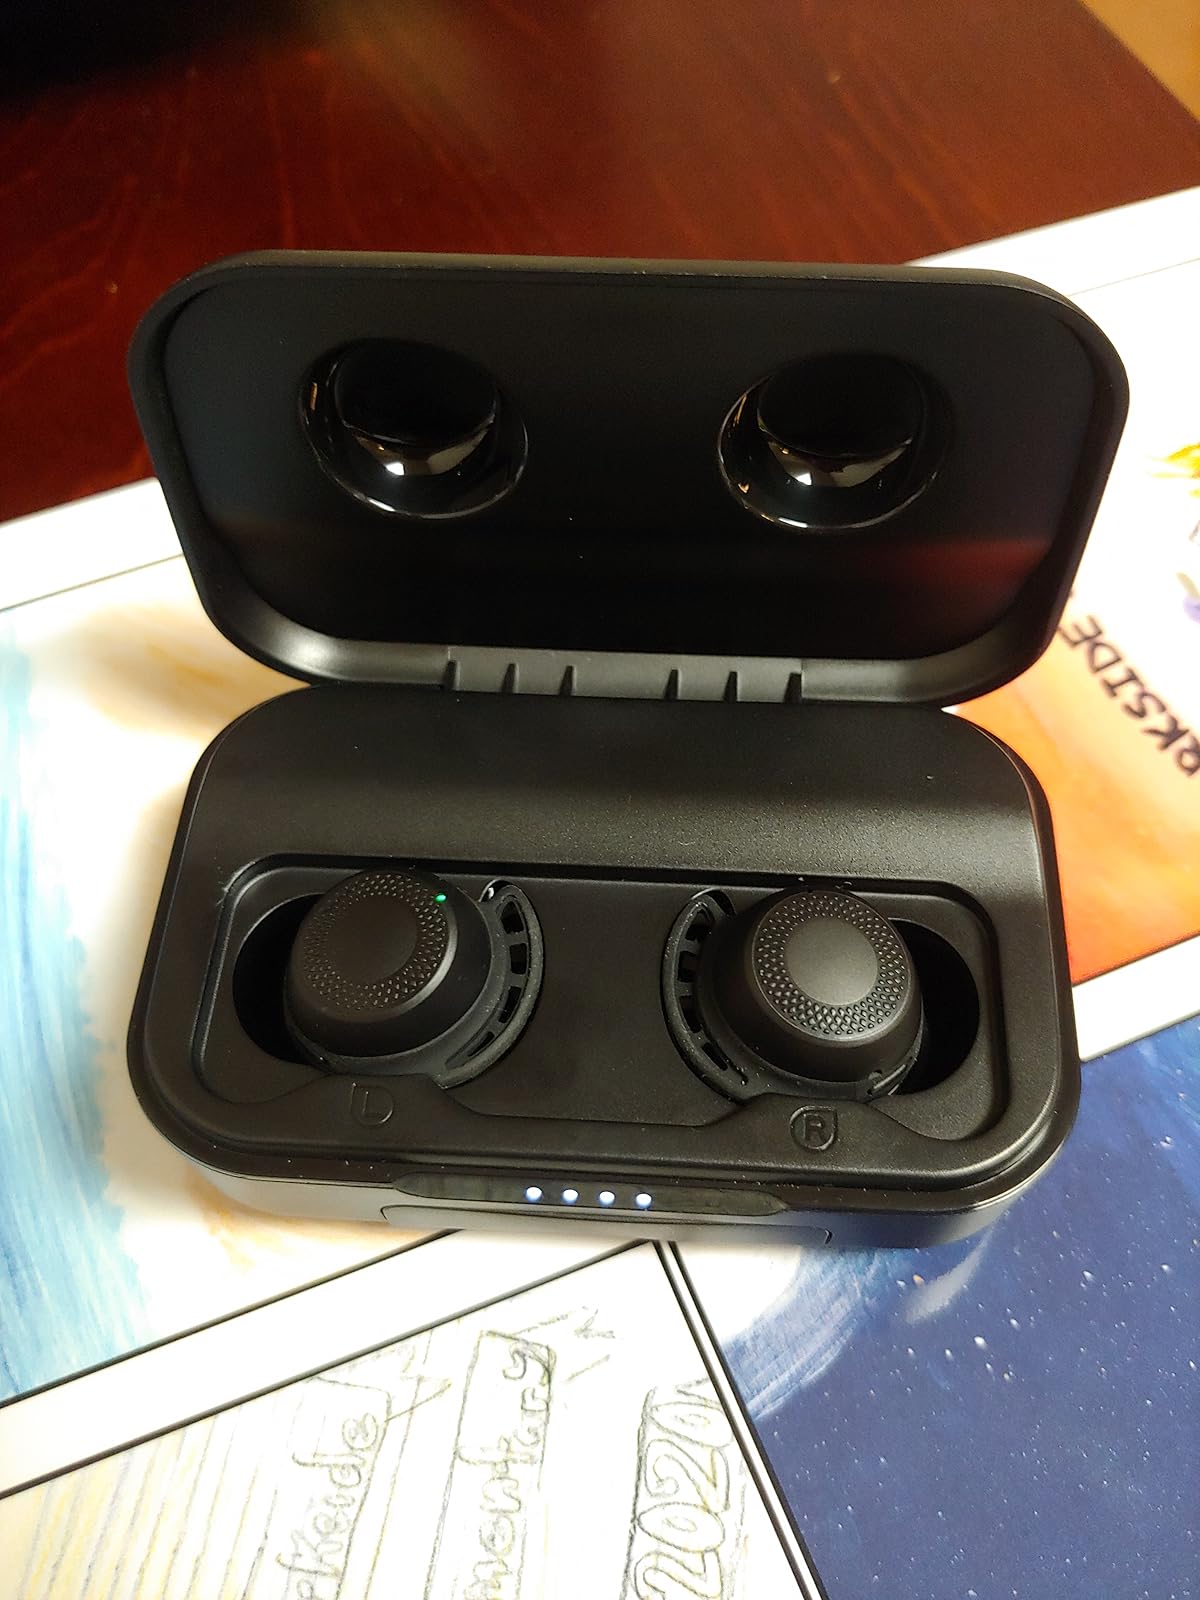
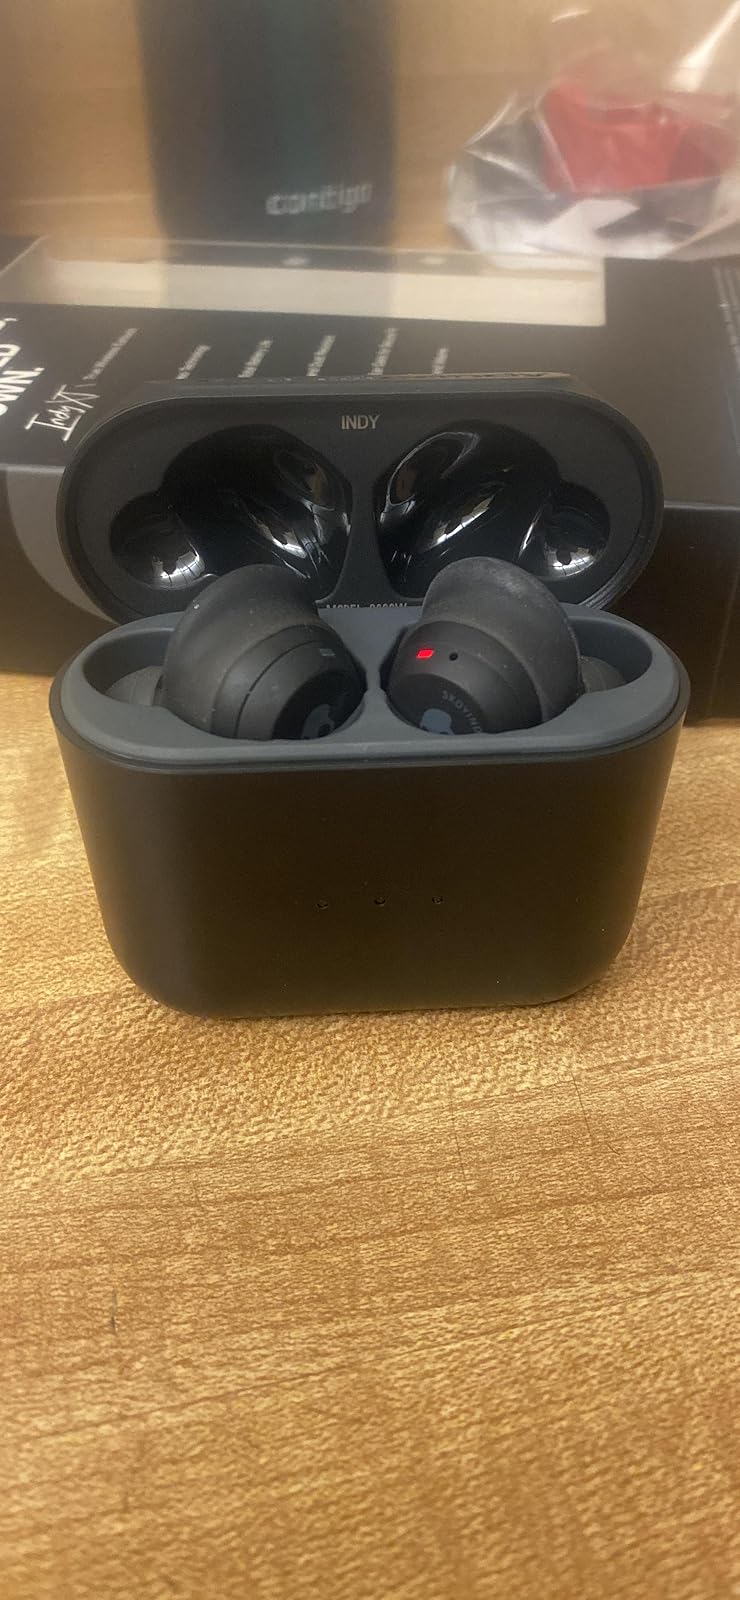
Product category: earbuds
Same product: no